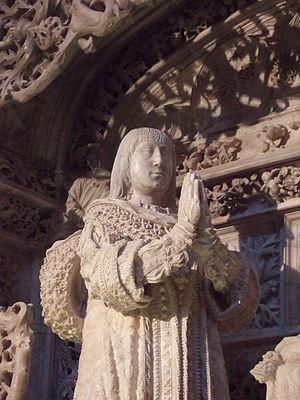
Le titre de prince ou princesse des Asturies est traditionnellement utilisé par l'héritier des trônes de Castille puis d'Espagne. Un décret royal du 21 janvier 1977 et la Constitution de 1978 lui ont donné un caractère officiel. L'actuelle princesse des Asturies est la princesse Leonor, fille aînée du roi Felipe VI et de la reine Letizia.
Cet article donne la liste des héritiers successifs du trône de Castille depuis l'avènement de Ferdinand Iᵉʳ en 1037 jusqu'à celui de Charles Iᵉʳ en 1516. Contrairement à d'autres monarchies, les règles de succession n'ont pas inclus la loi salique, mais la primogéniture cognatique avec préférence masculine. Les héritiers mâles ont porté le titre de prince des Asturies, créé en 1388 sur décision du roi Jean Iᵉʳ en faveur du premier descendant du monarque, avec préférence masculine, qui est aujourd'hui porté par les héritiers du trône d'Espagne.